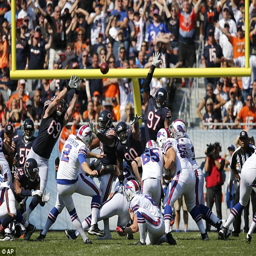
winning start : buffalo won their first game of the season 23 - 20